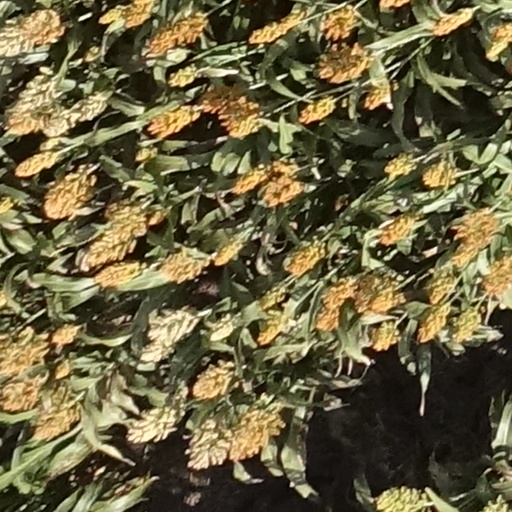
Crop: sorghum